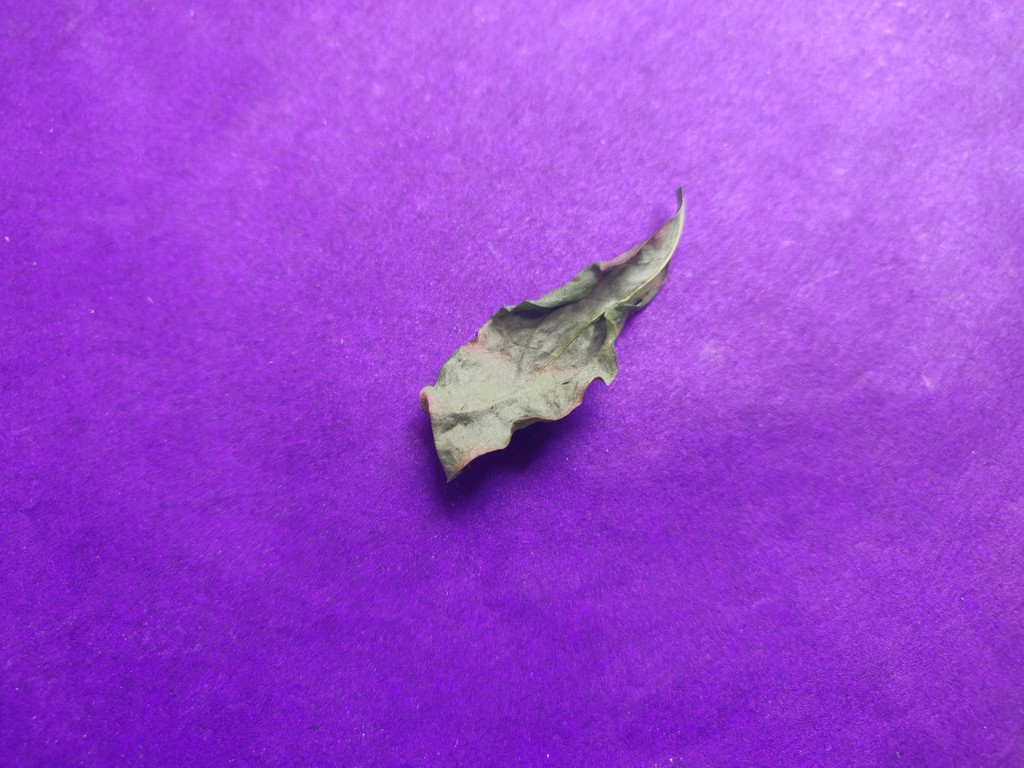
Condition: Dried
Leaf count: single
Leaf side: unknown